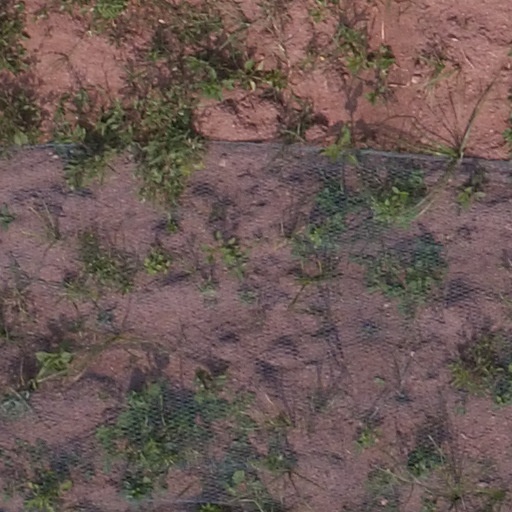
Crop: maize; corn